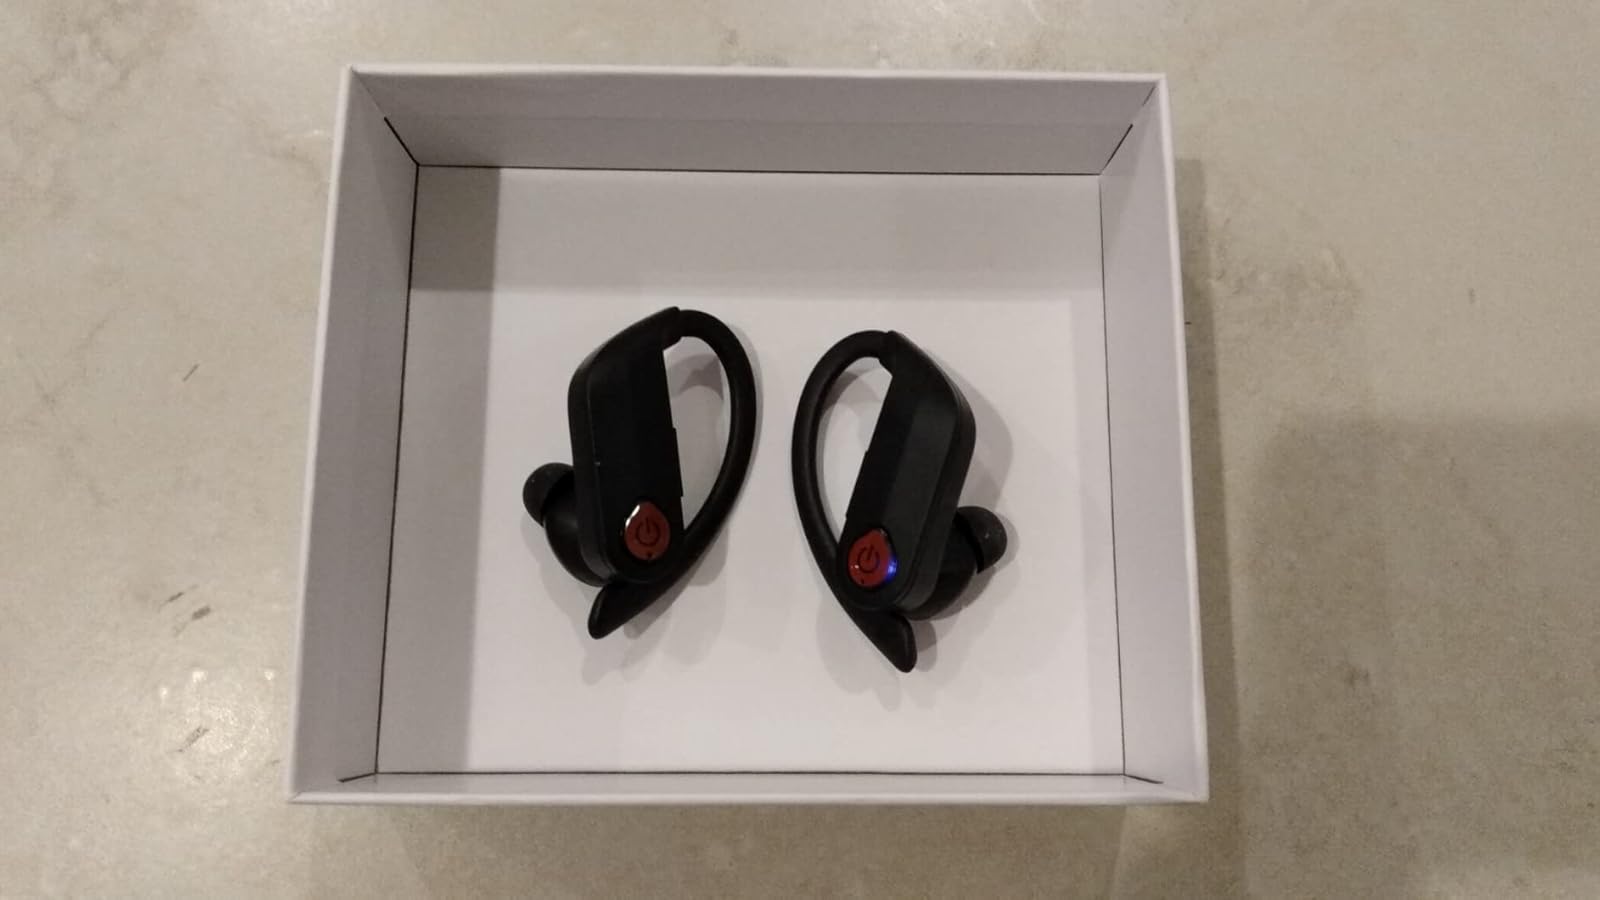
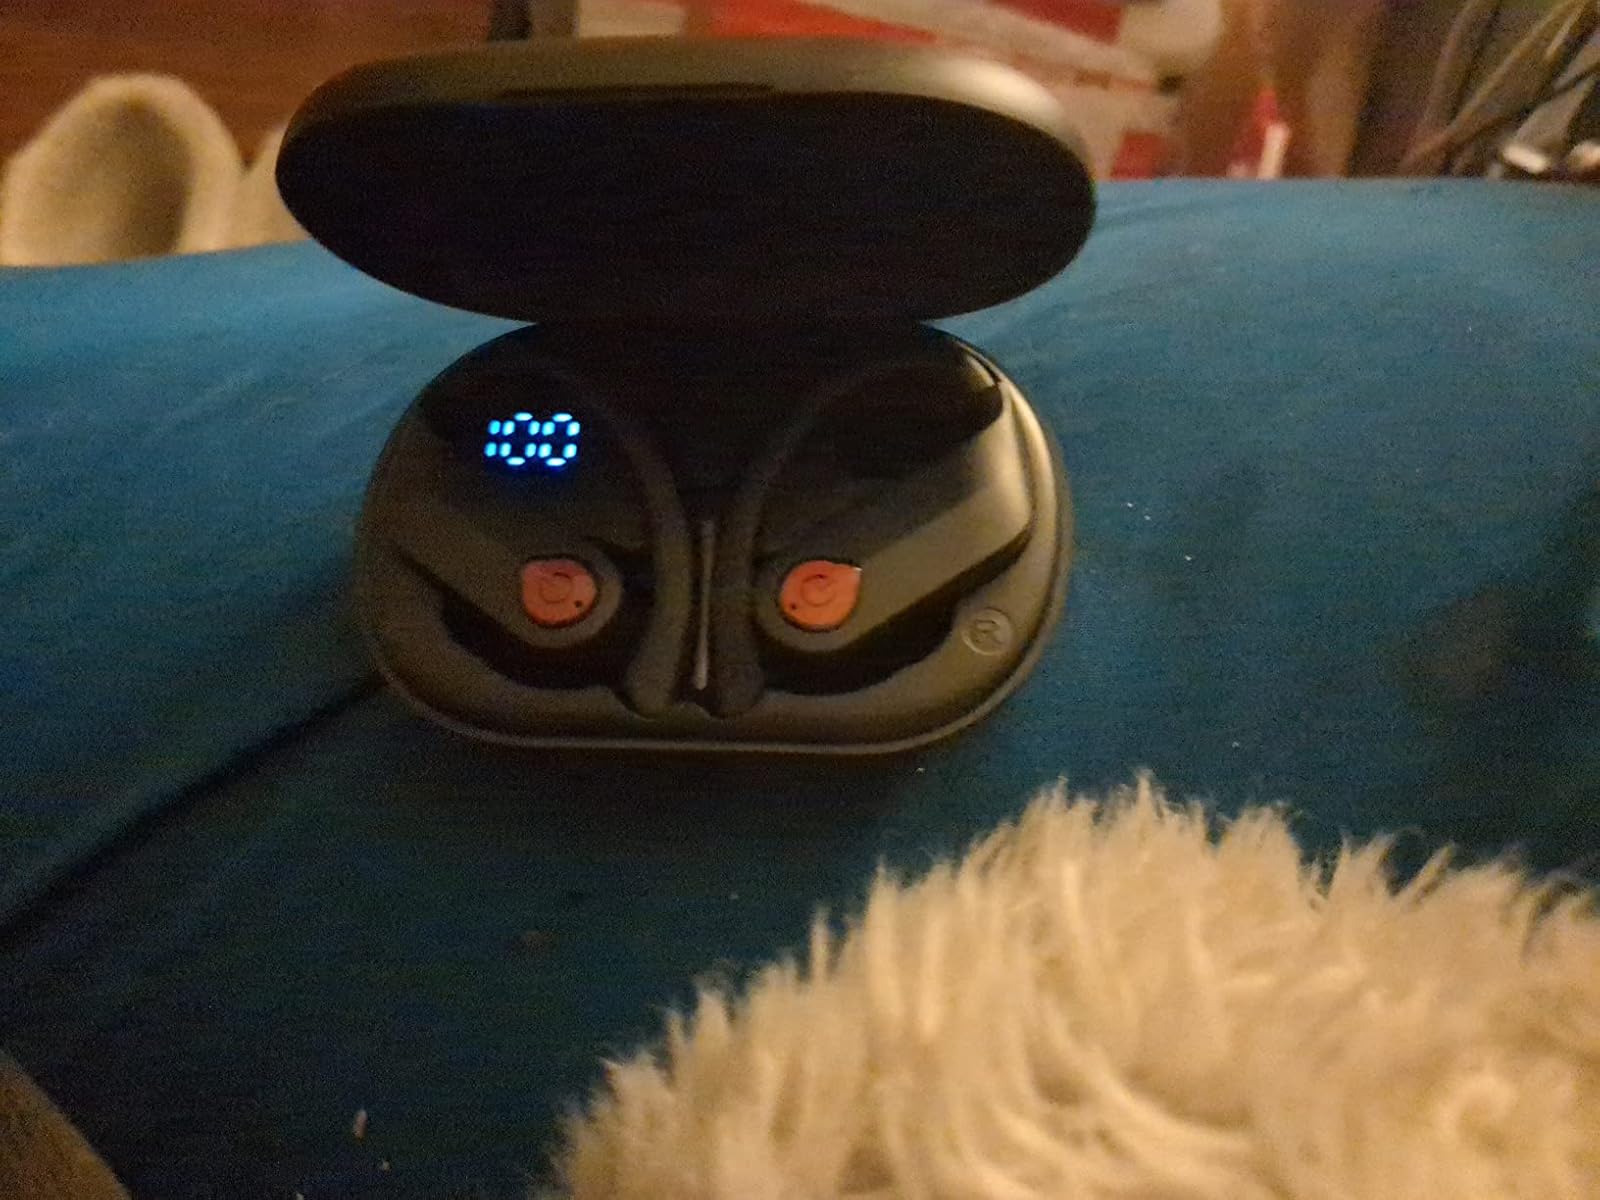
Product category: earbuds
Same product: yes